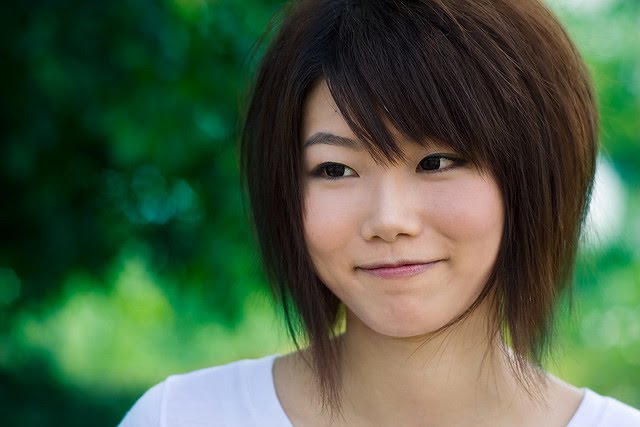
Portrait style: Real Portrait